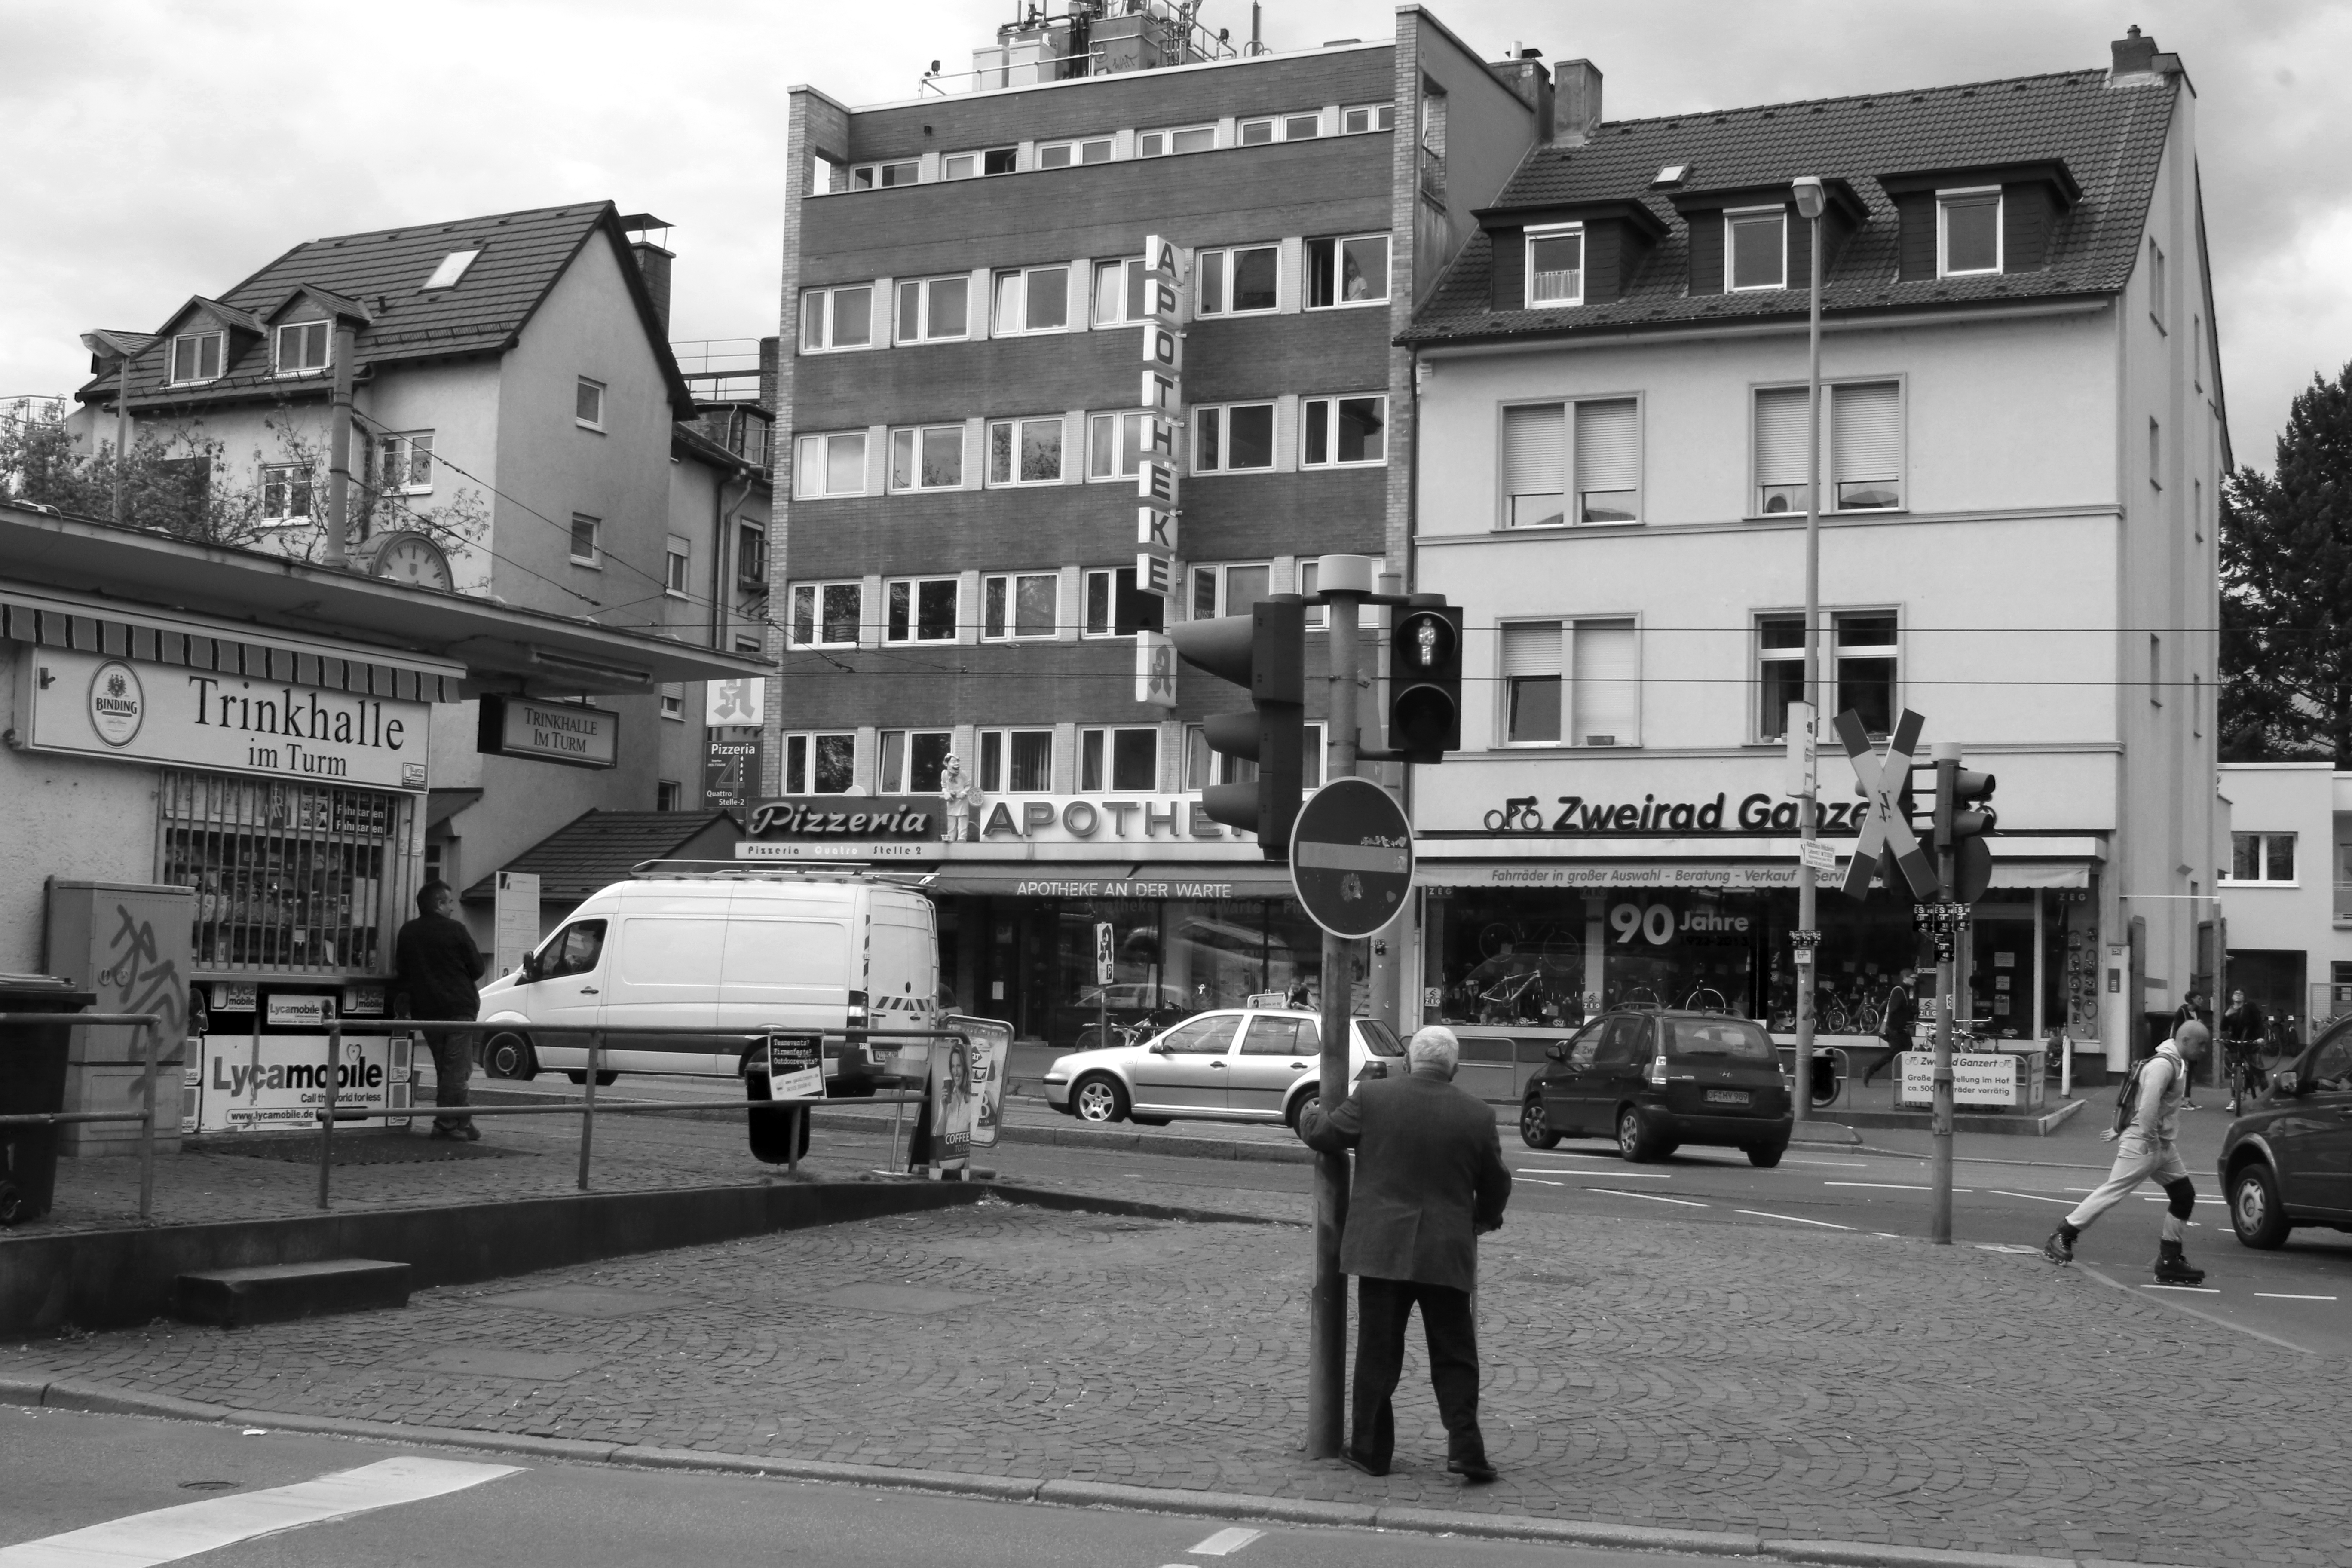
pedestrian, black and white, road, street, town, city, downtown, monochrome, lane, bw, blackandwhite, blackwhite, infrastructure, snapshot, germany, alemania, allemagne, sw, schwarzweiss, schwarzweis, frankfurtmain, germania, frankfurt, schwarzweissfotografie, schwarzweisfotografie, neighbourhood, urban area, monochrome photography, residential area, human settlement